Michigan State Spartans men's soccer

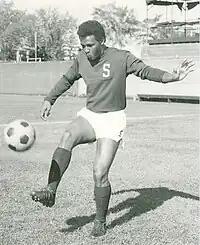
Trevor Harris, MSU, 1968

The Spartans advanced to the finals in 1964, losing 1–0 to Navy, and in 1965, losing to Saint Louis 1–0. Then, behind two-time All-American and Jamaican import Trevor Harris, who had followed fellow Jamaicans and All-Americans Payton Fuller and Tony Keyes to East Lansing, Michigan State won a co-national championship in 1967 with the championship game against Saint Louis tied 0–0 and called due to weather, after a 12–0–1 season. The Spartans then repeated in 1968 with the championship game against Maryland ending in a 2–2 draw capping an 11–1–3 campaign.